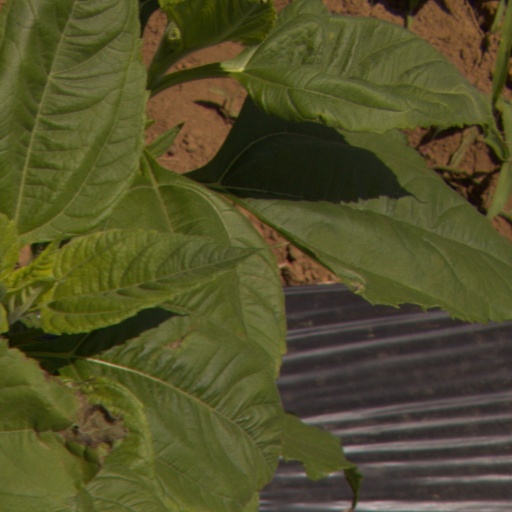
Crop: Jerusalem artichoke